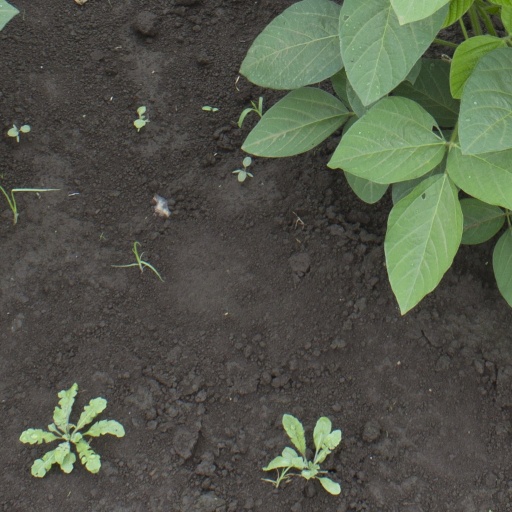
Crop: soybean